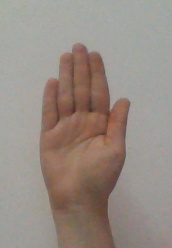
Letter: seen